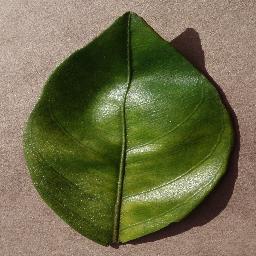
Label: Orange___Haunglongbing_(Citrus_greening)